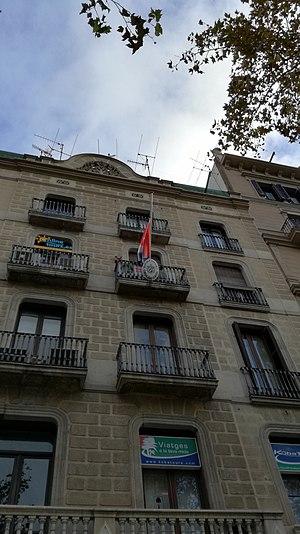
Ceci est une liste des représentations diplomatiques de la République de Cuba, à l'exclusion des consulats honoraires. Cuba a une présence diplomatique mondiale étendue et est le deuxième pays d'Amérique latine avec le plus grand nombre de missions diplomatiques après le Brésil.